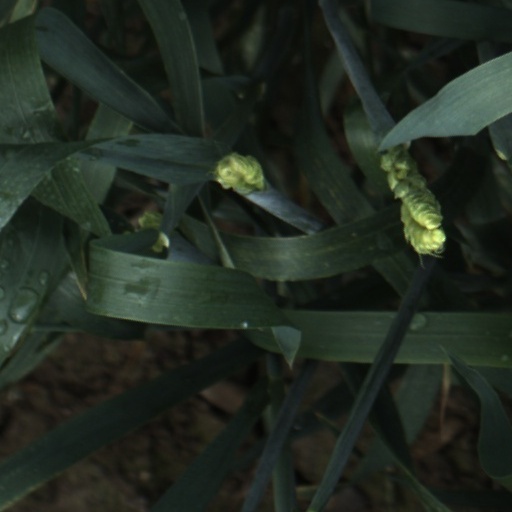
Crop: wheat